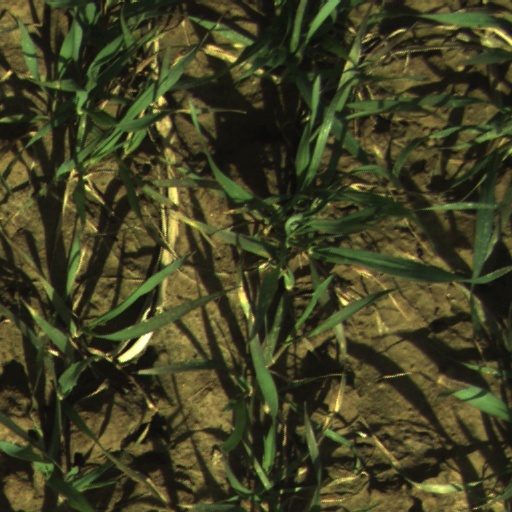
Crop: wheat